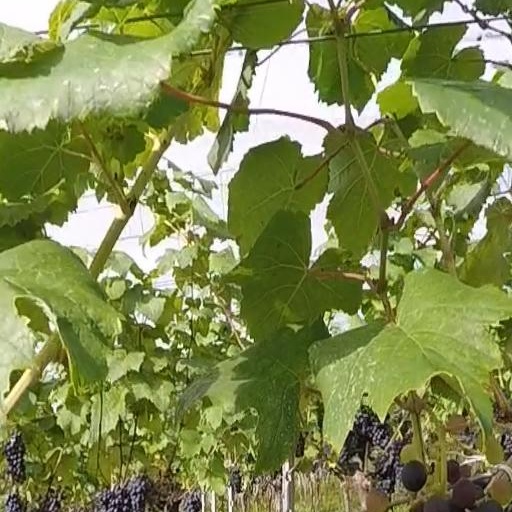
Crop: grape